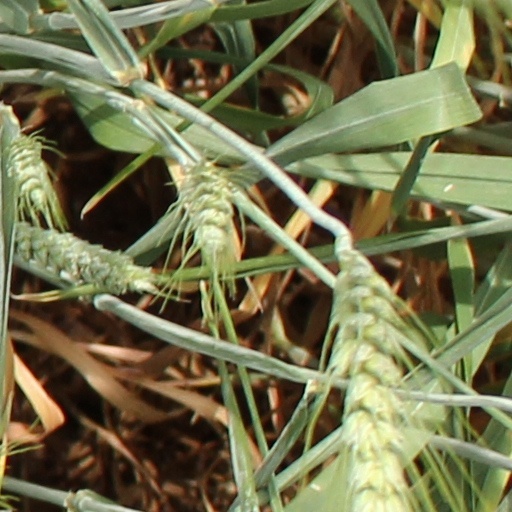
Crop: wheat